Lydia Field Emmet

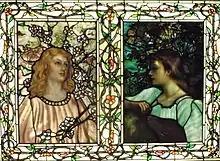
"Spring and Autumn" stained glass window designed by Lydia Field Emmet for the Samuel Bankcroft House in Wilmington, Delaware. Now at the Delaware Art Museum.

Emmet later designed stained glass windows for Louis Comfort Tiffany and was a prolific illustrator for "Harper's Bazaar" magazine. She also received commissions from the Associated Artists, and a commission from President Herbert Hoover to paint an official portrait of the First Lady, Lou Henry Hoover, which now hangs in the White House.